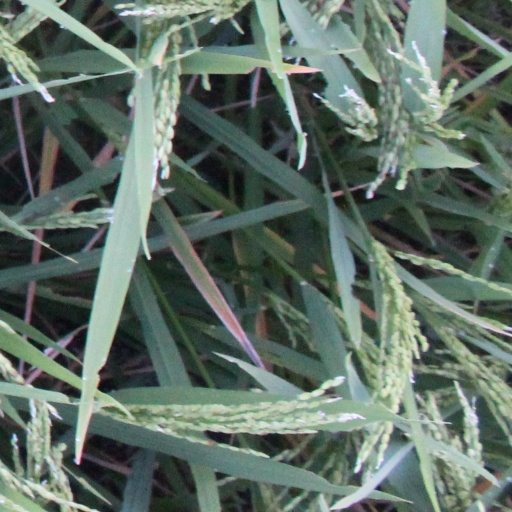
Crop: rice